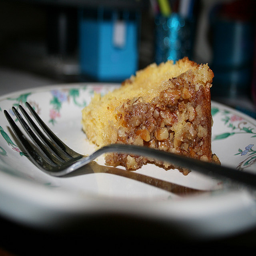
A piece of cake sitting on a plate beside a fork.
A piece of pie sitting on a plate next to a fork.
A piece of yellow cake with nuts on top on a plate with a bite taken.
A piece of pie is on a plate with a fork.
A piece of cake and a fork on a plate.